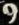
Number: 9